The Boulet Brothers' Dragula season 4

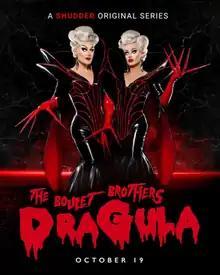
Promotional poster for season four

The fourth season of "The Boulet Brothers' Dragula" aired from October 19, 2021, and concluded on December 21, 2021, broadcast on Shudder across all territories, featuring 11 contestants competing for the title of World's Next Drag Supermonster and a cash prize of $100,000. Contestants in the season included "RuPaul's Drag Race" alumna Jade Jolie, season three contestant Saint, who earned a spot in the competition after winning "" special, and season two contestant Dahli, also a participant in the "Resurrection" special, the latter entered the competition from the second episode.